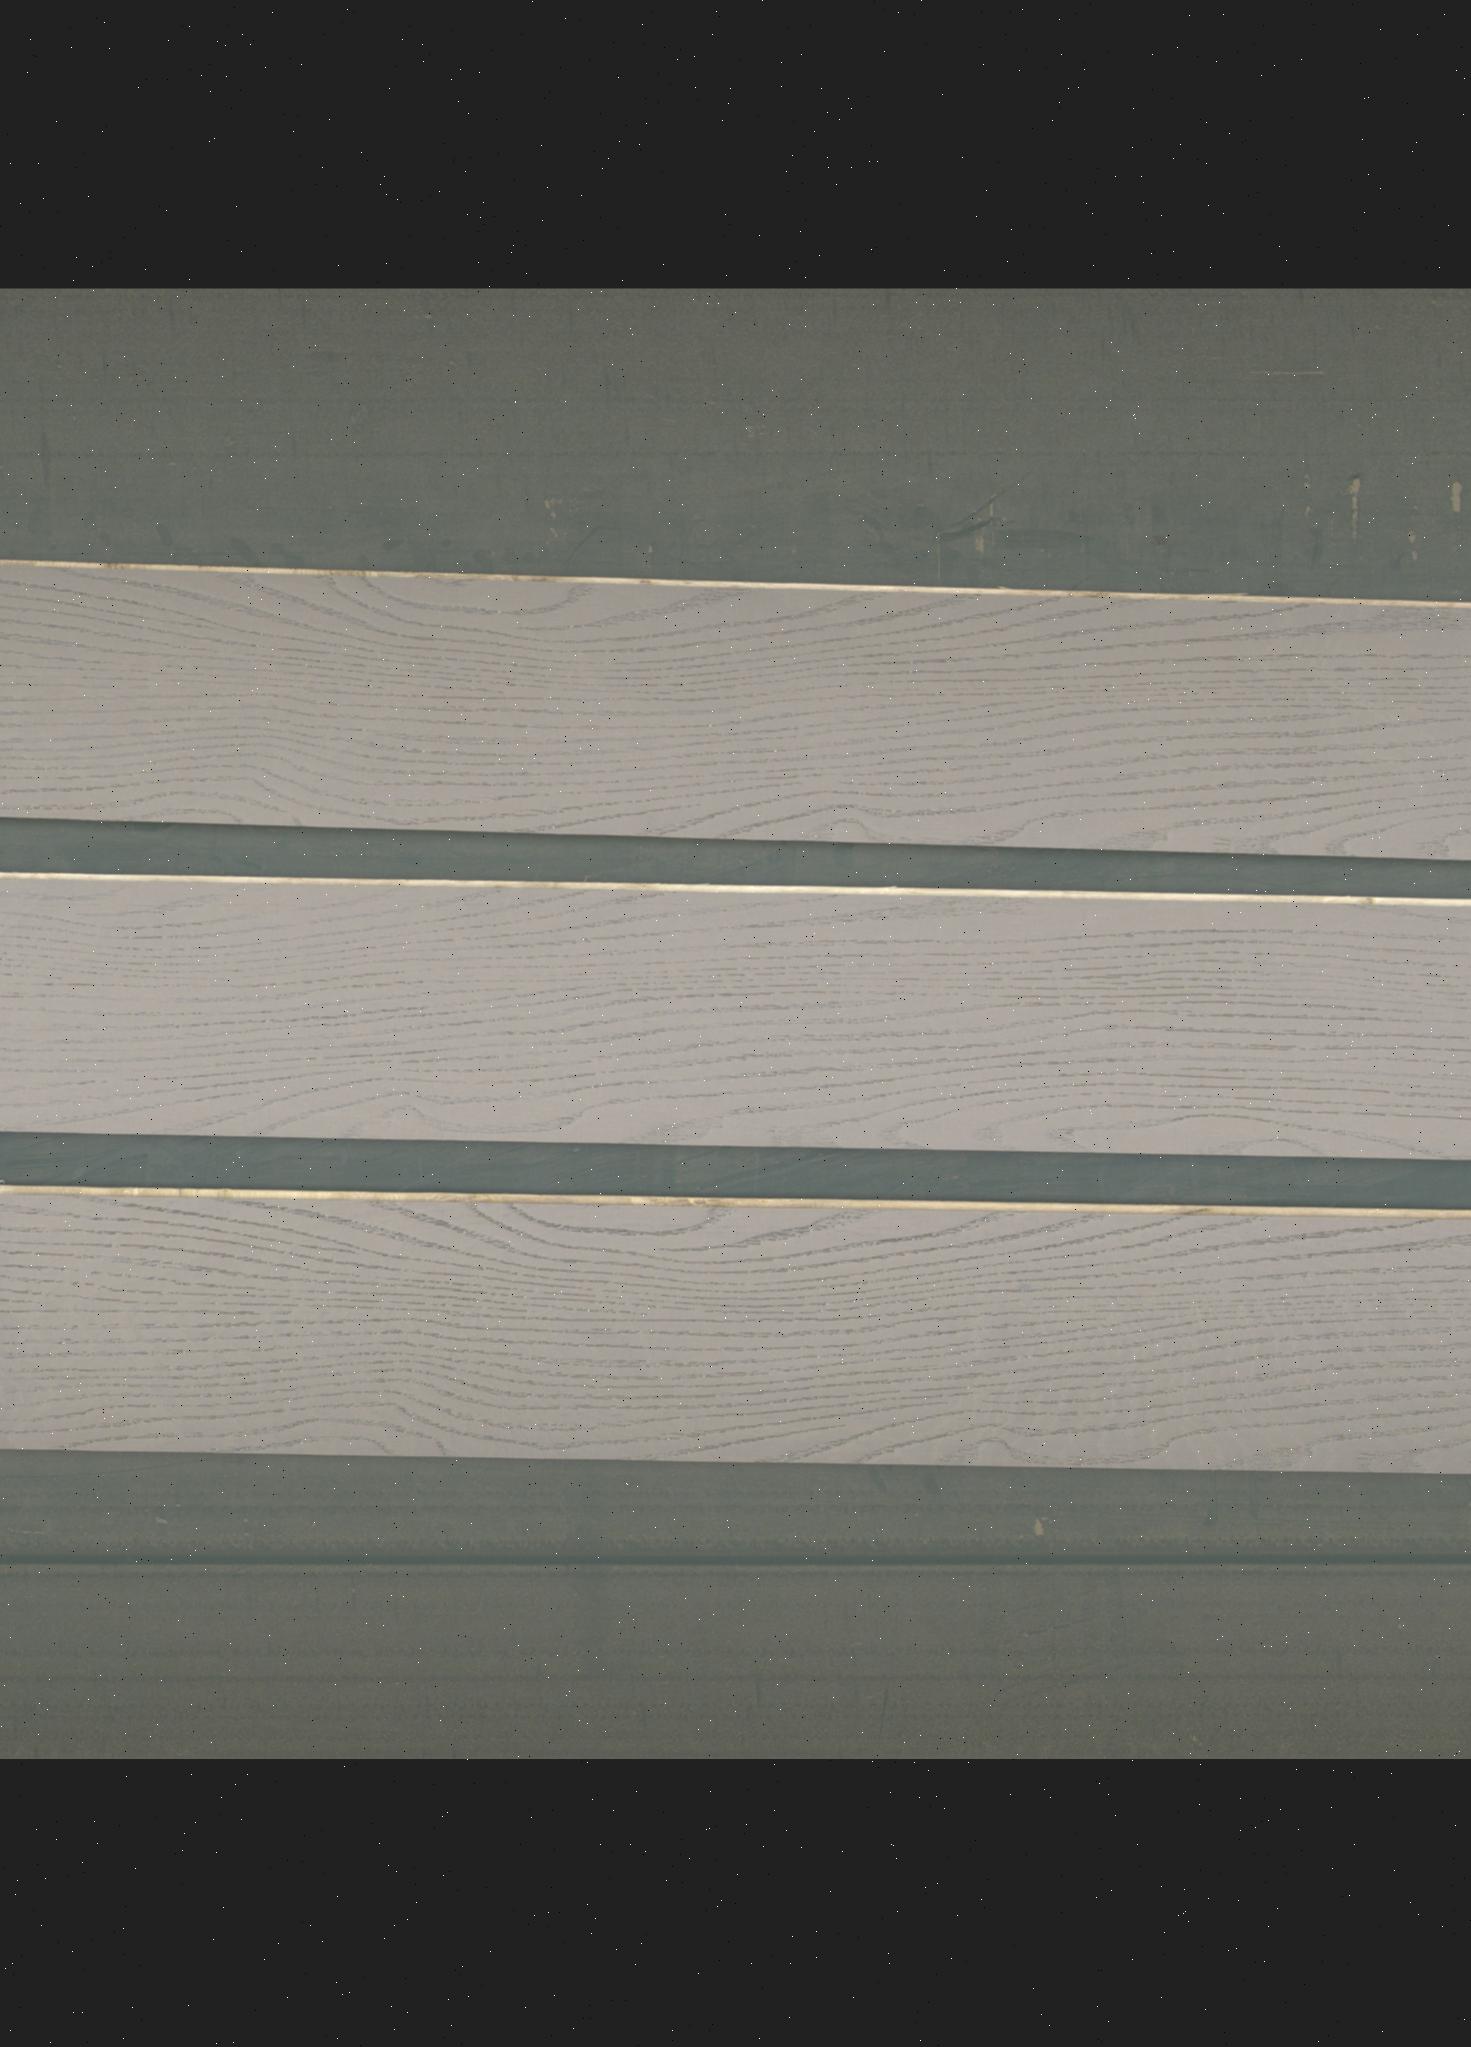
Label: mixers